Asbestos abatement

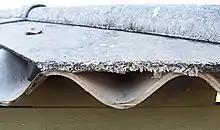
Weathered fibrous asbestos sheeting showing loose fibres.

In construction, asbestos abatement is a set of procedures designed to control the release of asbestos fibers from asbestos-containing materials. Asbestos abatement is utilized during general construction in areas containing asbestos materials, particularly when those materials are being removed, encapsulated, or repaired. Abatement is needed in order to protect construction workers and members of the general public from the many negative health impacts of asbestos.